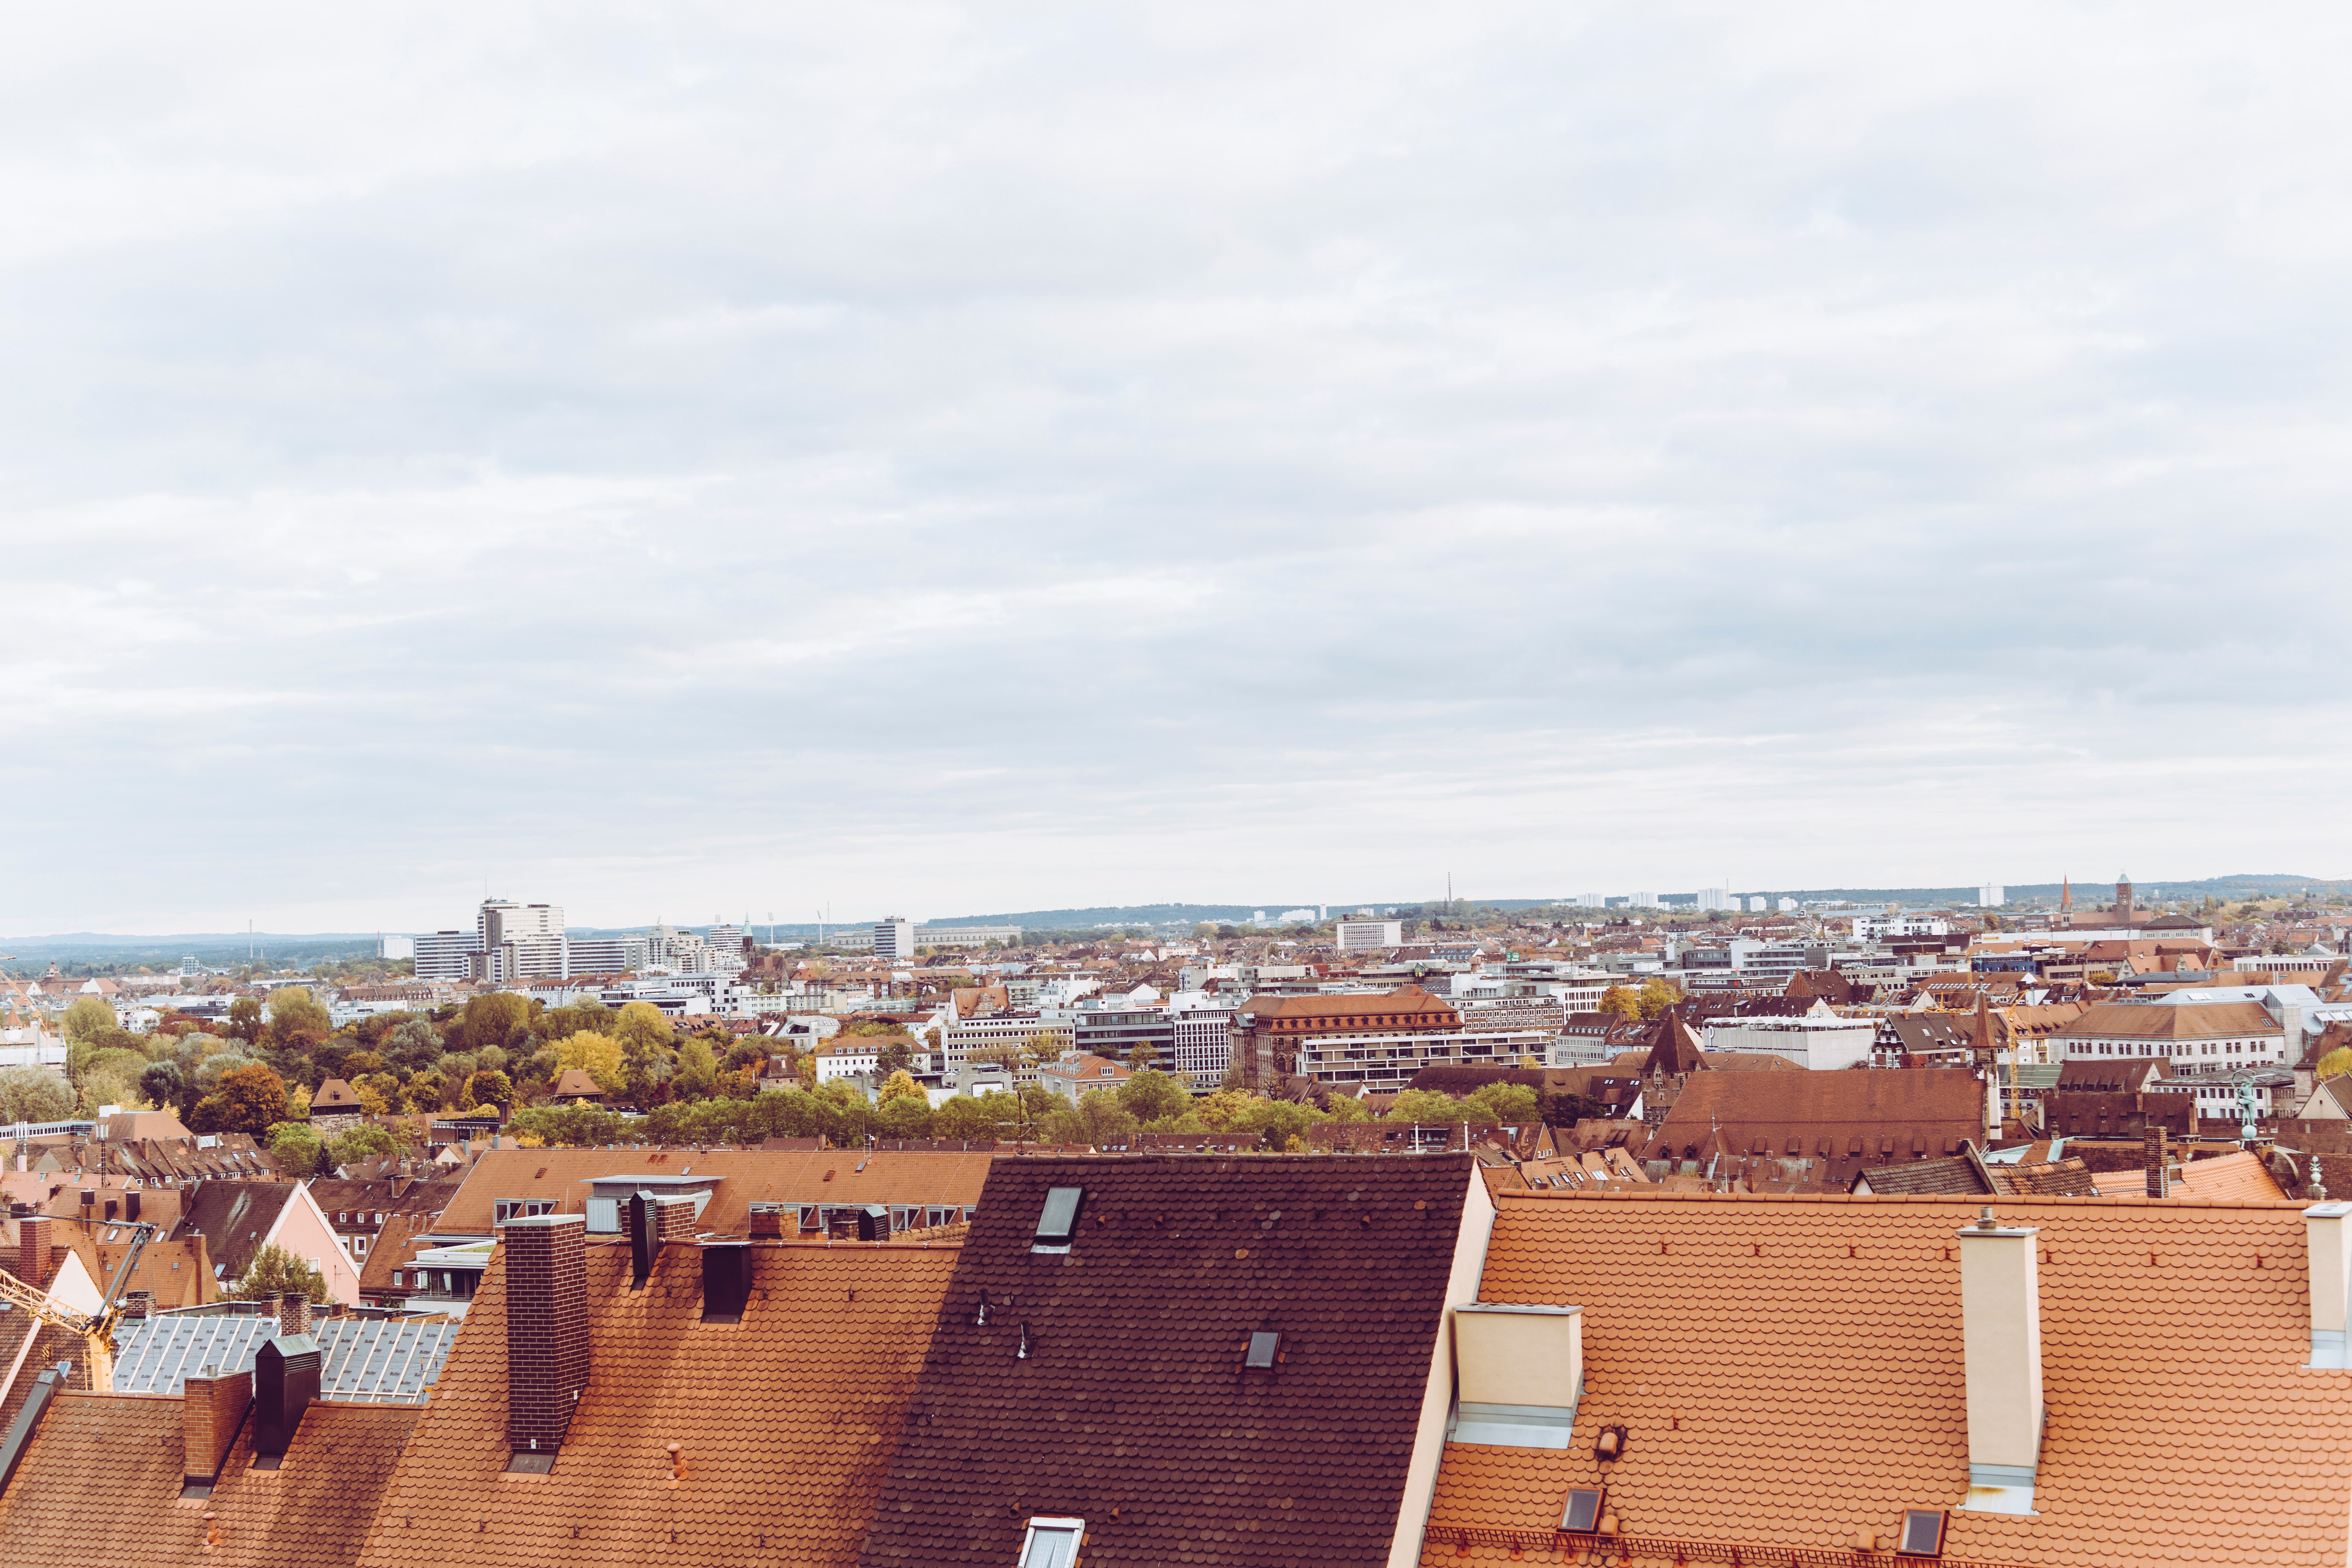
roof, sky, urban area, daytime, town, property, human settlement, city, neighbourhood, residential area, wall, panorama, house, architecture, vacation, photography, cloud, building, metropolitan area, summer, suburb, real estate, horizon, tree, tourism, apartment, home, sunlight, sea, cityscape, hill, village, urban design, world